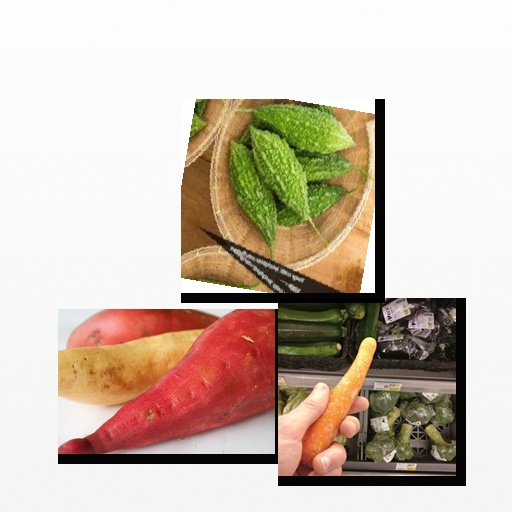
Food items: carrot, sweet_potato, bitter_gourd